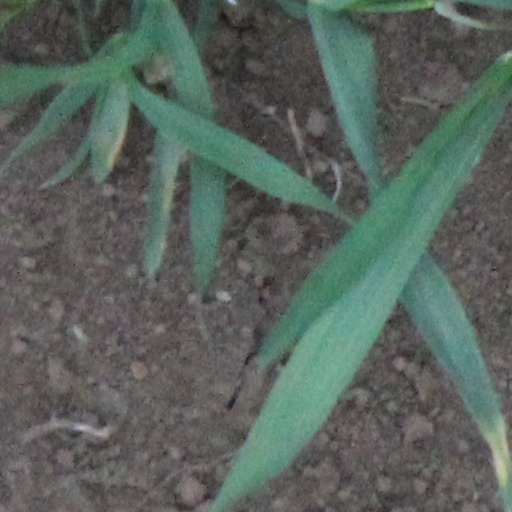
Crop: wheat